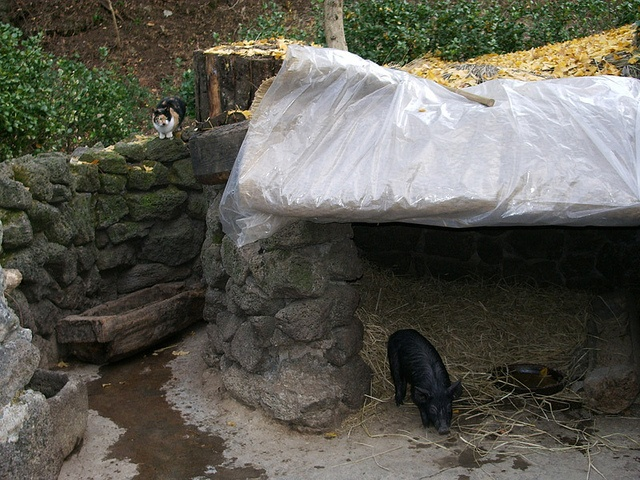
A black hog eating hay as a curious cat looks on.
Pig in stone enclosure built into a hillside
A pig in a make shift shelter being watched by a cat.
A small black pig takes shelter while a cat watches.
A pig walks out of its house while a cat looks on from the fence.